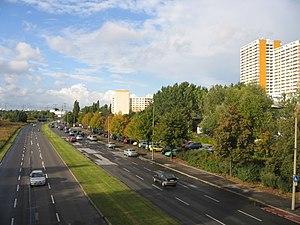
Berlin-Marzahn [maʁˈt͡saːn] est un quartier de Berlin, faisant partie de l'arrondissement de Marzahn-Hellersdorf. Jusqu'à la réforme de l'administration de 2001, il fit partie de l'ancien district de Marzahn qui, lors de la séparation de la ville, faisait partie de Berlin-Est.